Eastern spotted skunk

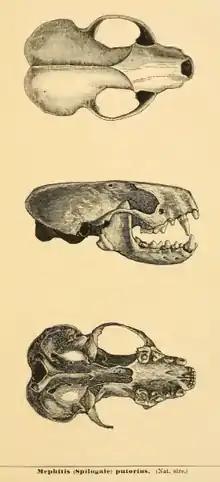
Skull

The eastern spotted skunk (Spilogale putorius) is a small, relatively slender skunk found in North America, in the central and parts of the southeastern United States and in small areas of Canada and Mexico.